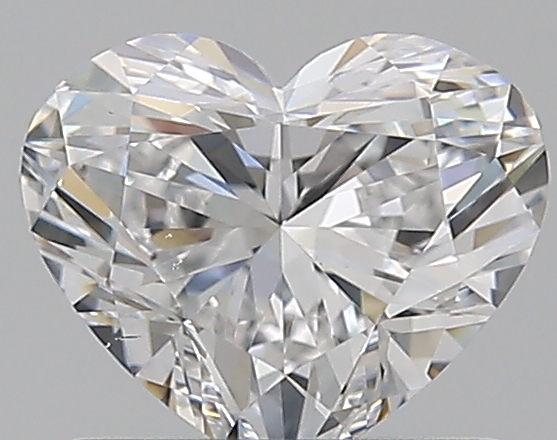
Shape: heart
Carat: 0.8
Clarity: VS2
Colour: E
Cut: EX
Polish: EX
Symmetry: VG
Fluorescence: F
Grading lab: GIA
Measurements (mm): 5.62 x 6.59 x 3.57